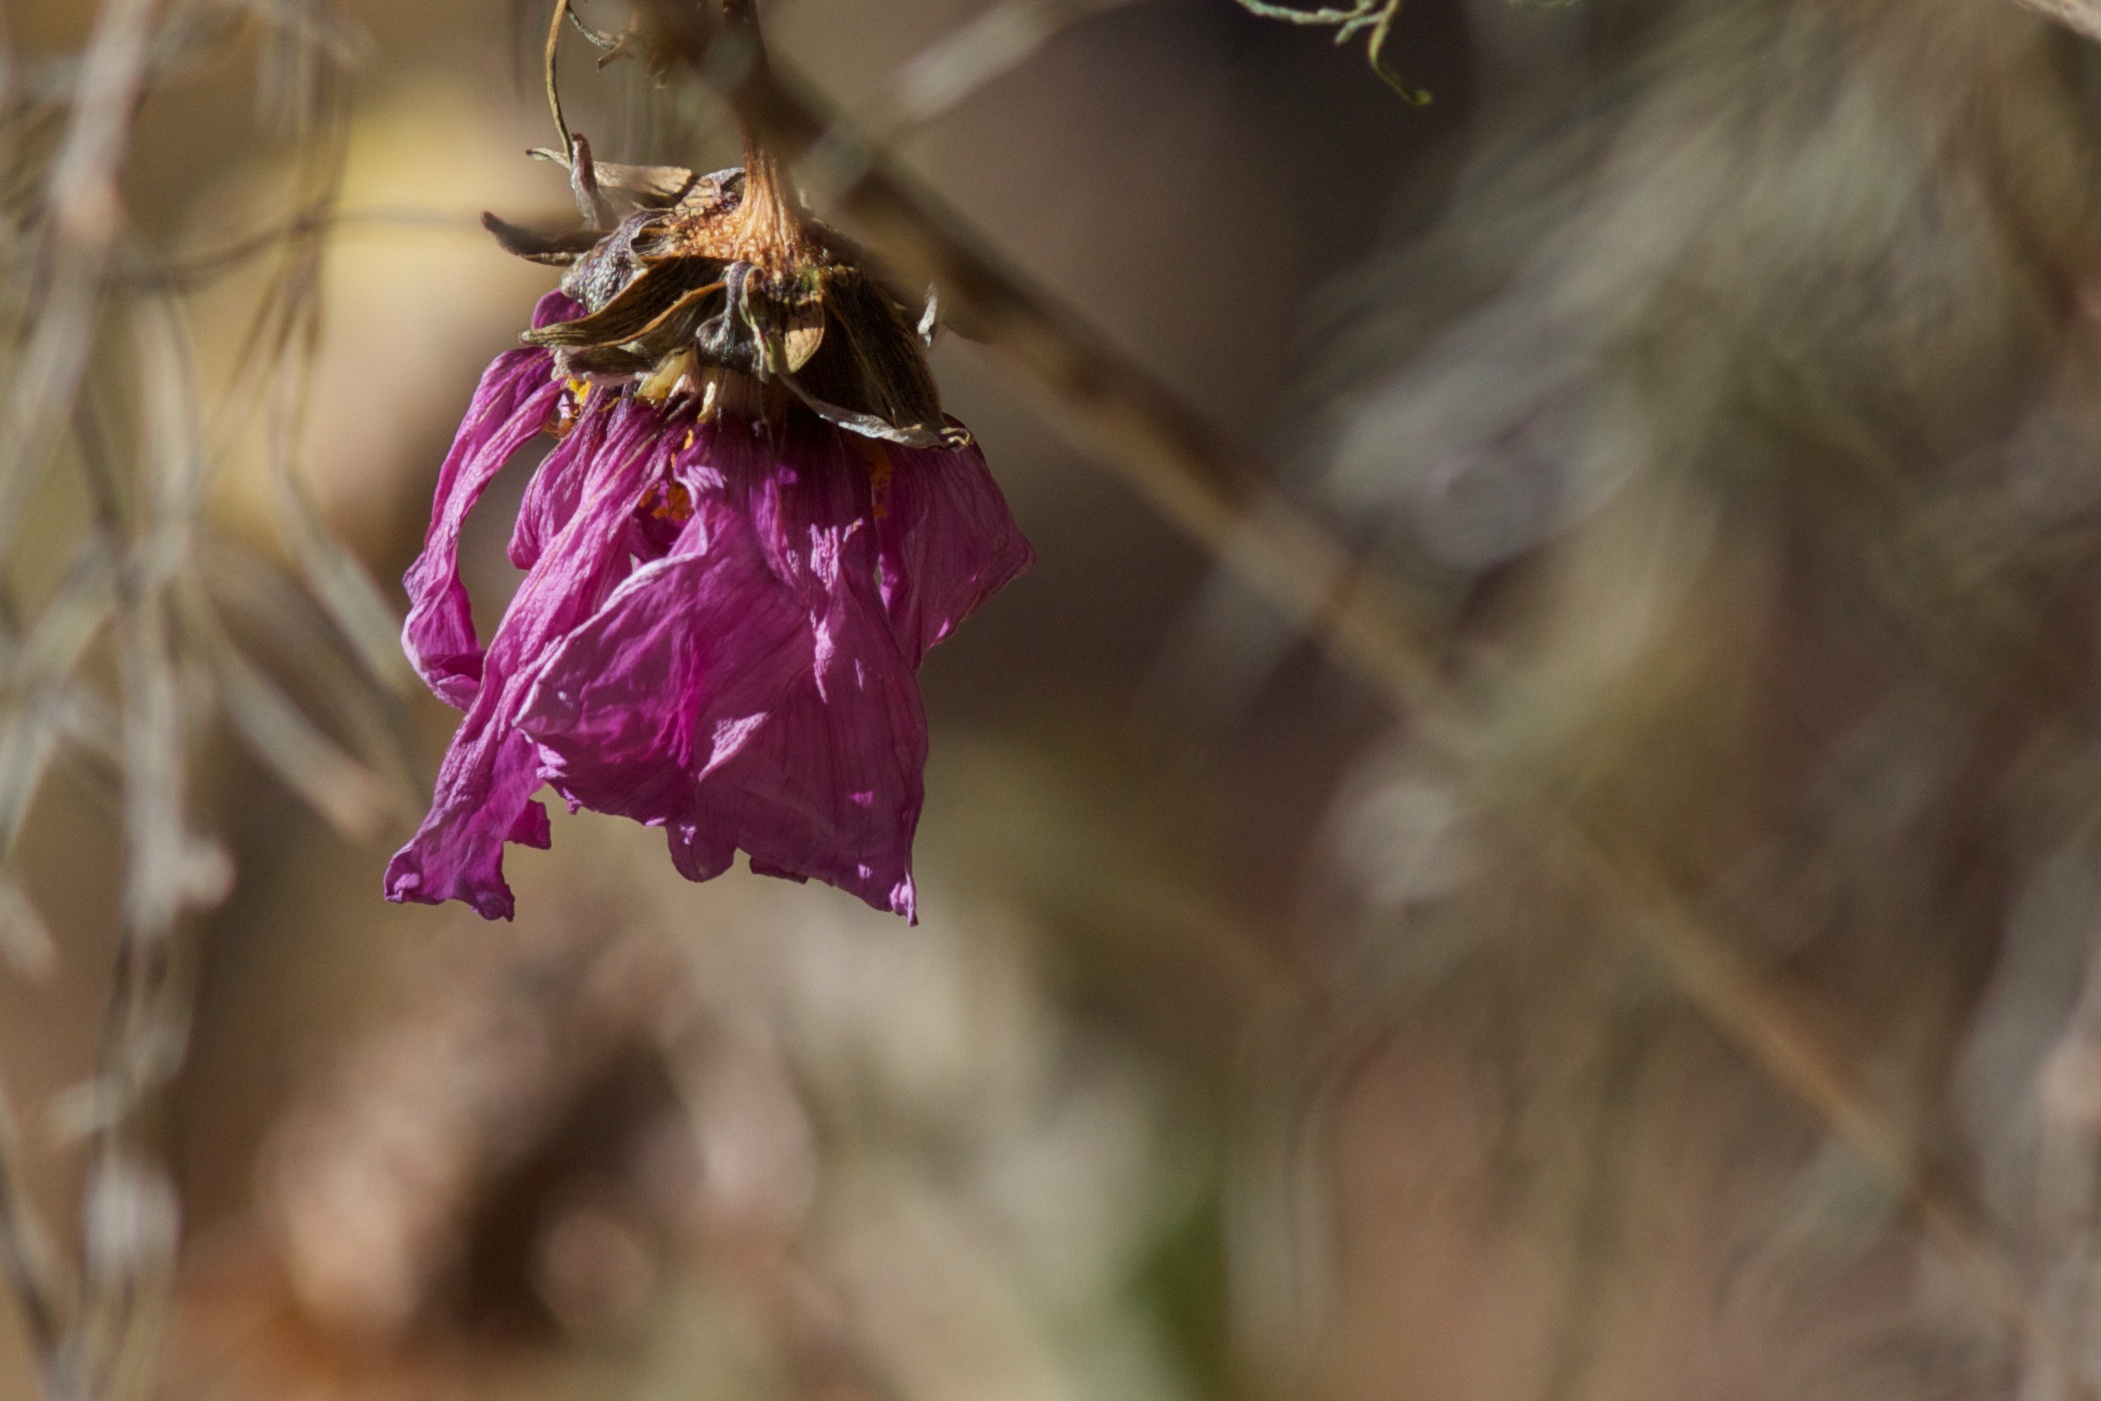
nature, plant, leaf, flower, petal, spring, insect, autumn, flora, season, fauna, invertebrate, close up, eye, macro photography, pollinator